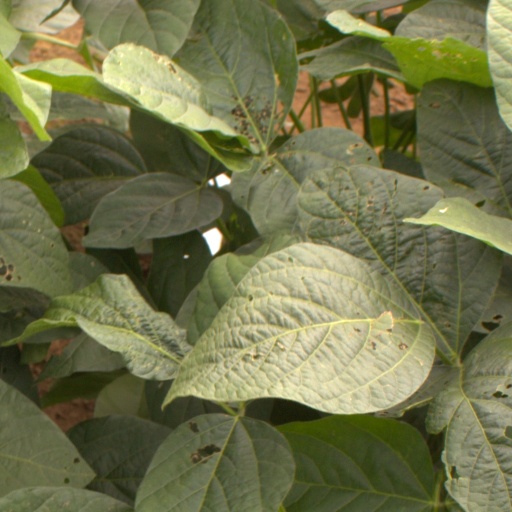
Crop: soybean